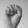
ASL letter: S